Paul Broca

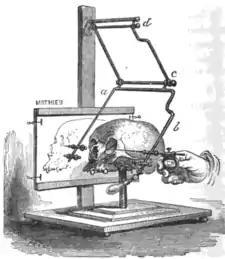
Stereograph designed by Paul Broca and manufactured by Mathieu

"On the Phenomenon of Hybridity" was published the same year as Darwin's presentation of the theory of evolution in the "On the Origin of Species". At that time, Broca thought of each racial group was independently created by nature. He was against slavery and disturbed by extinction of native populations caused by colonization. Broca thought that monogenism was often used to justify such actions, when it was argued that, if all races were of a single origin then "the lower status of non-Caucasians" was caused by how their race acted following creation. He wrote: